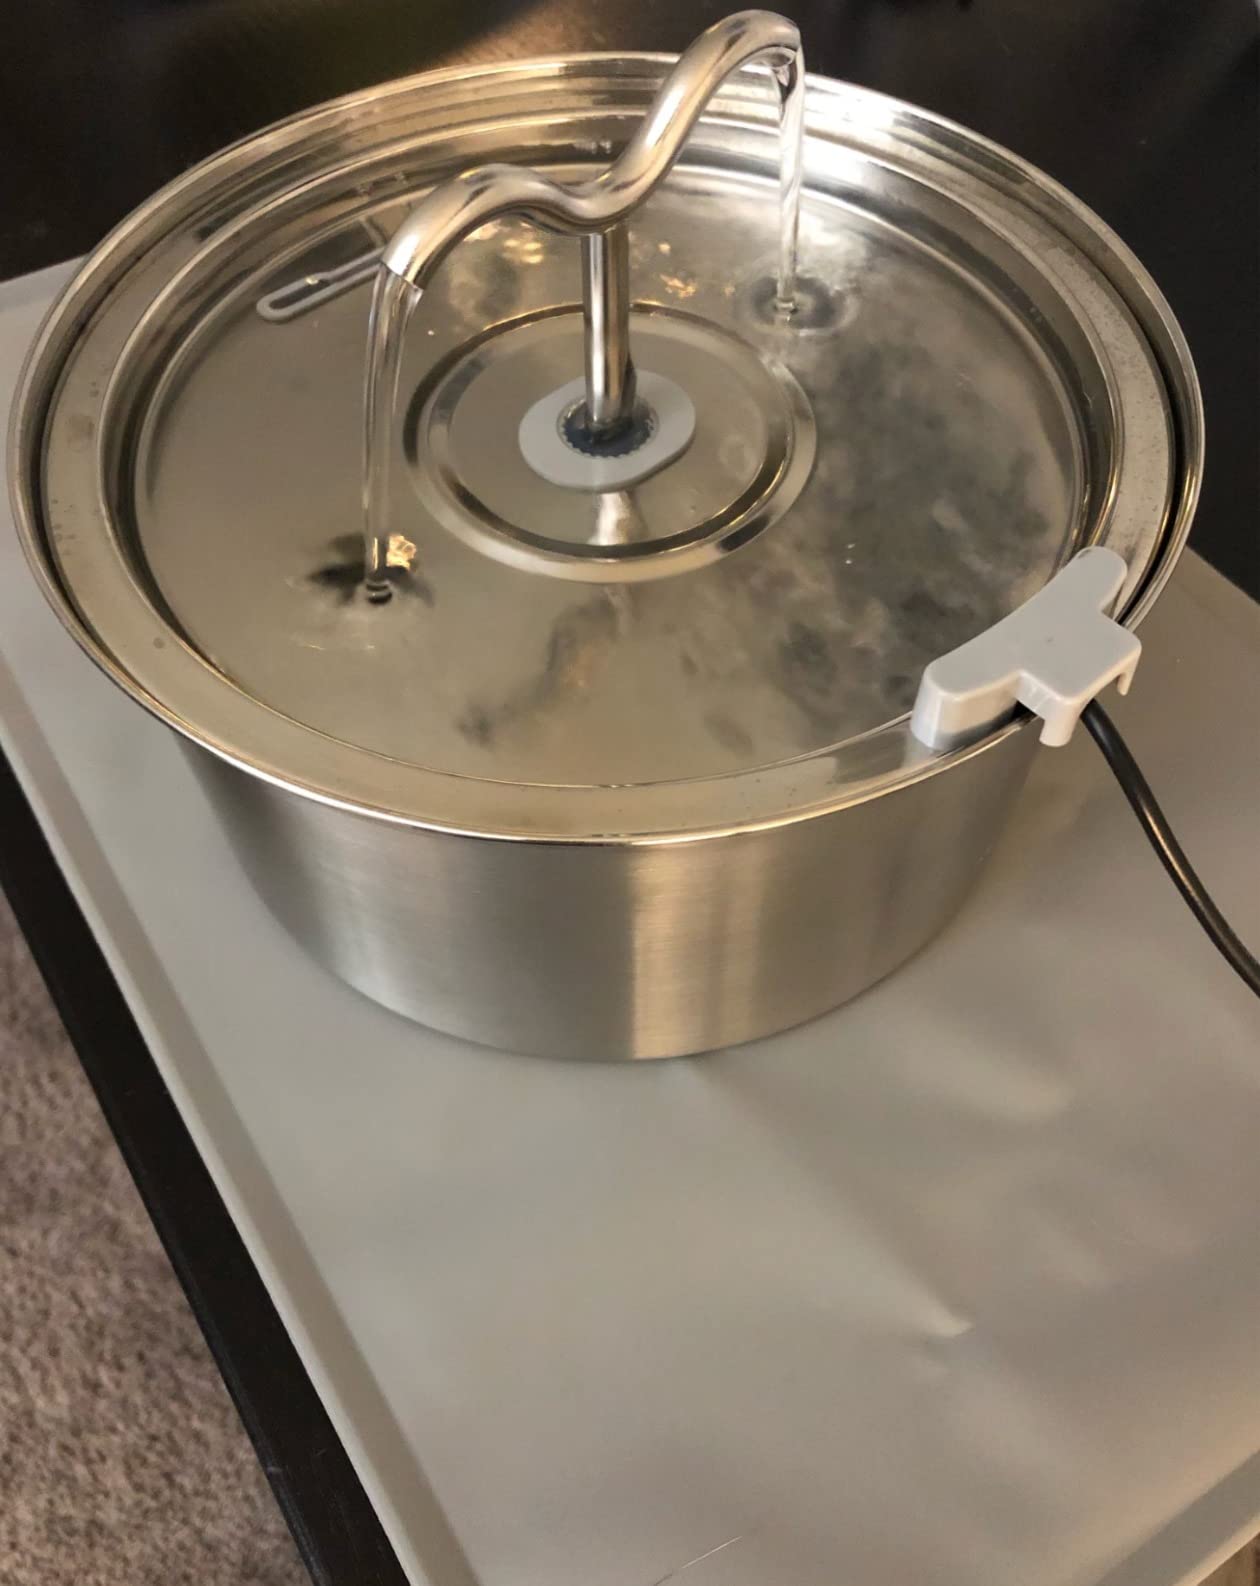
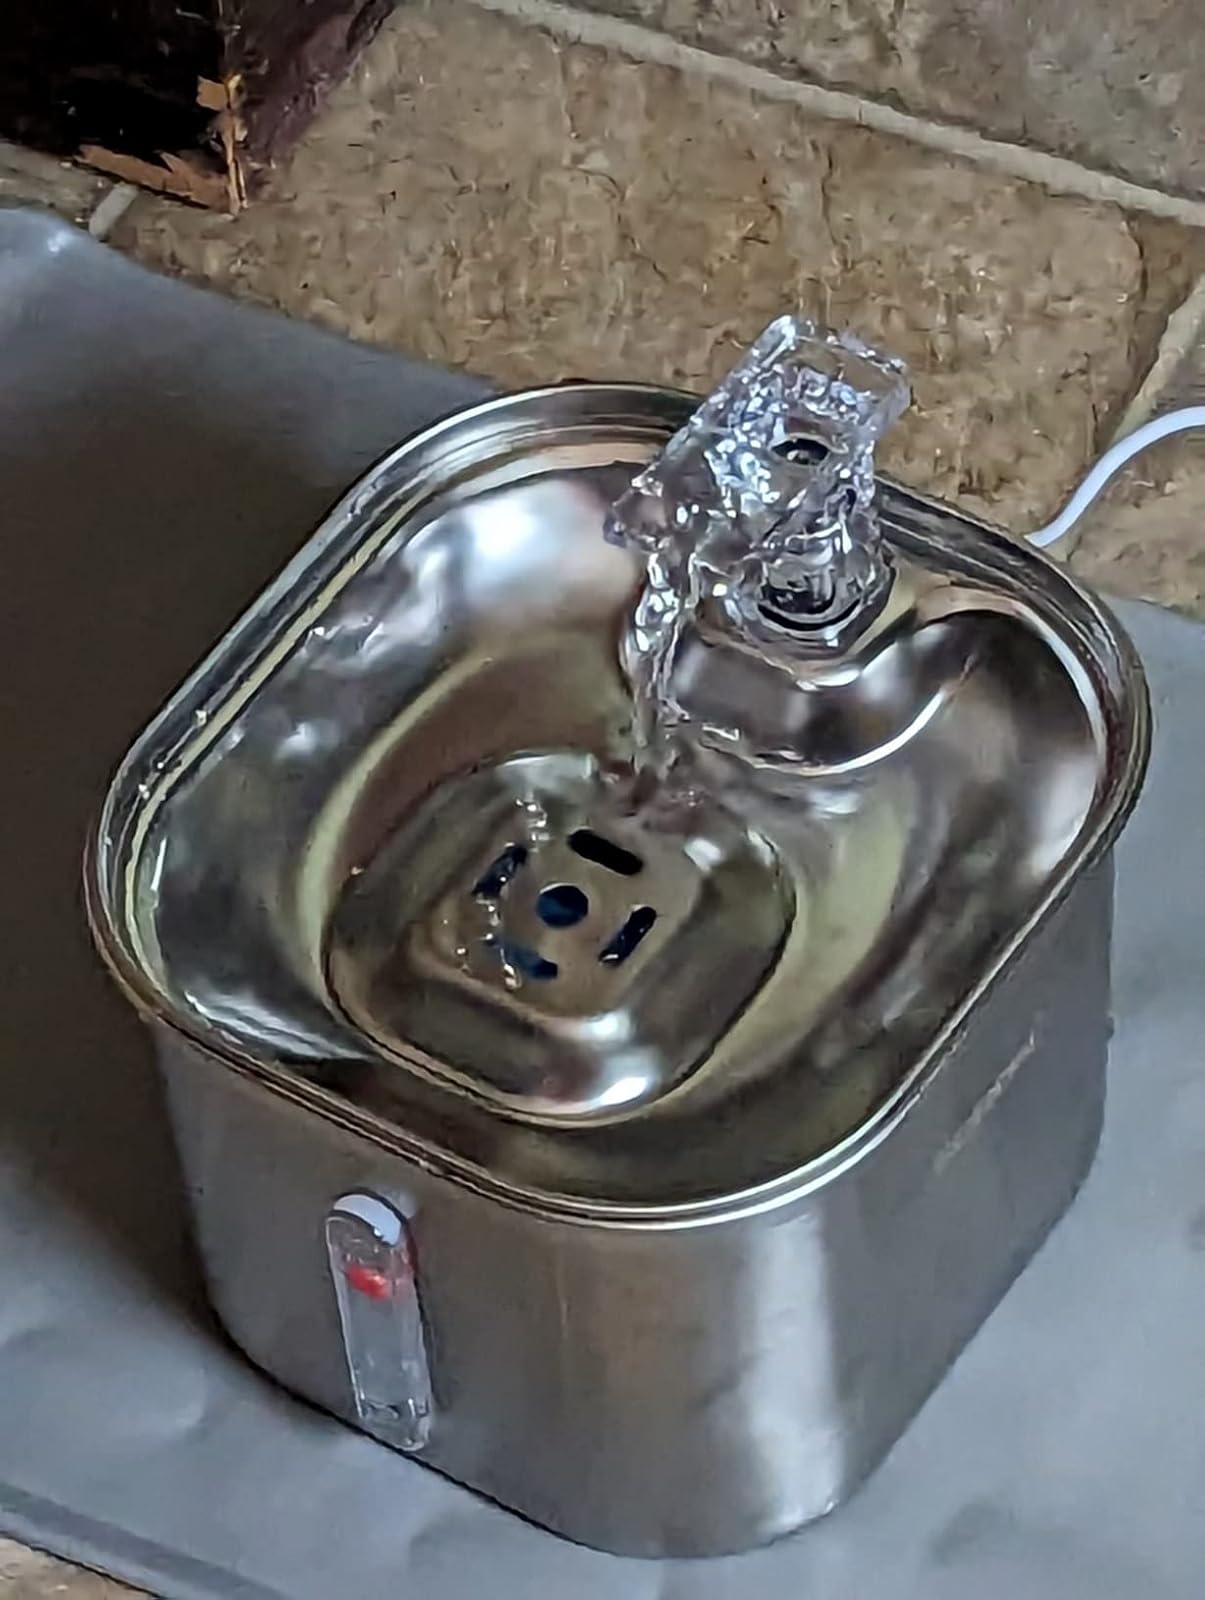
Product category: items_bowl
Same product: no